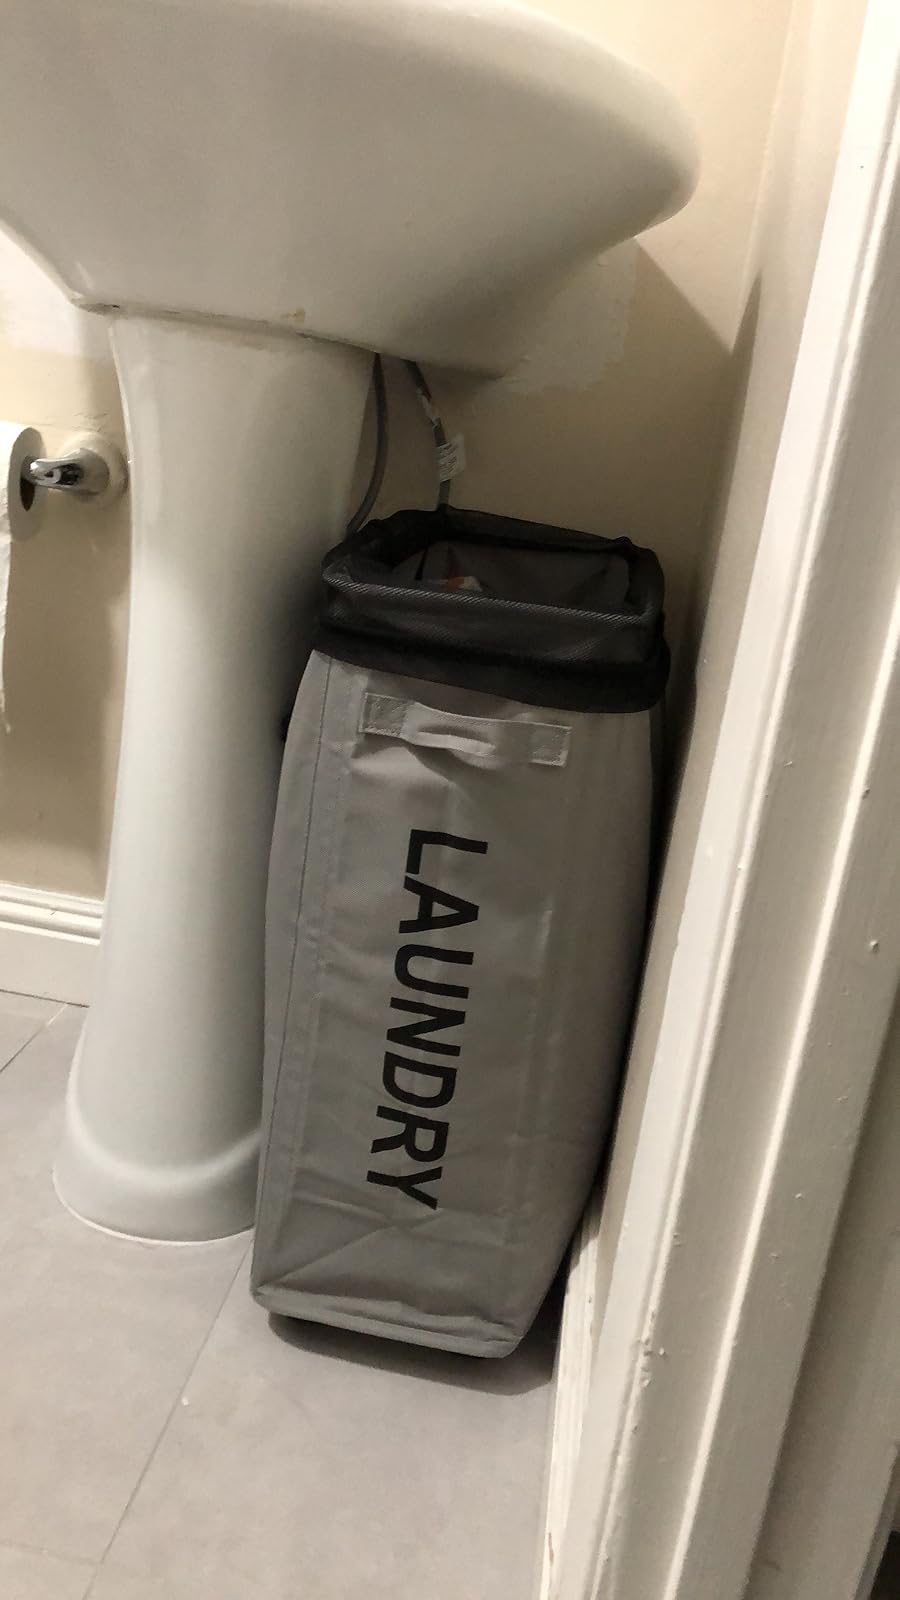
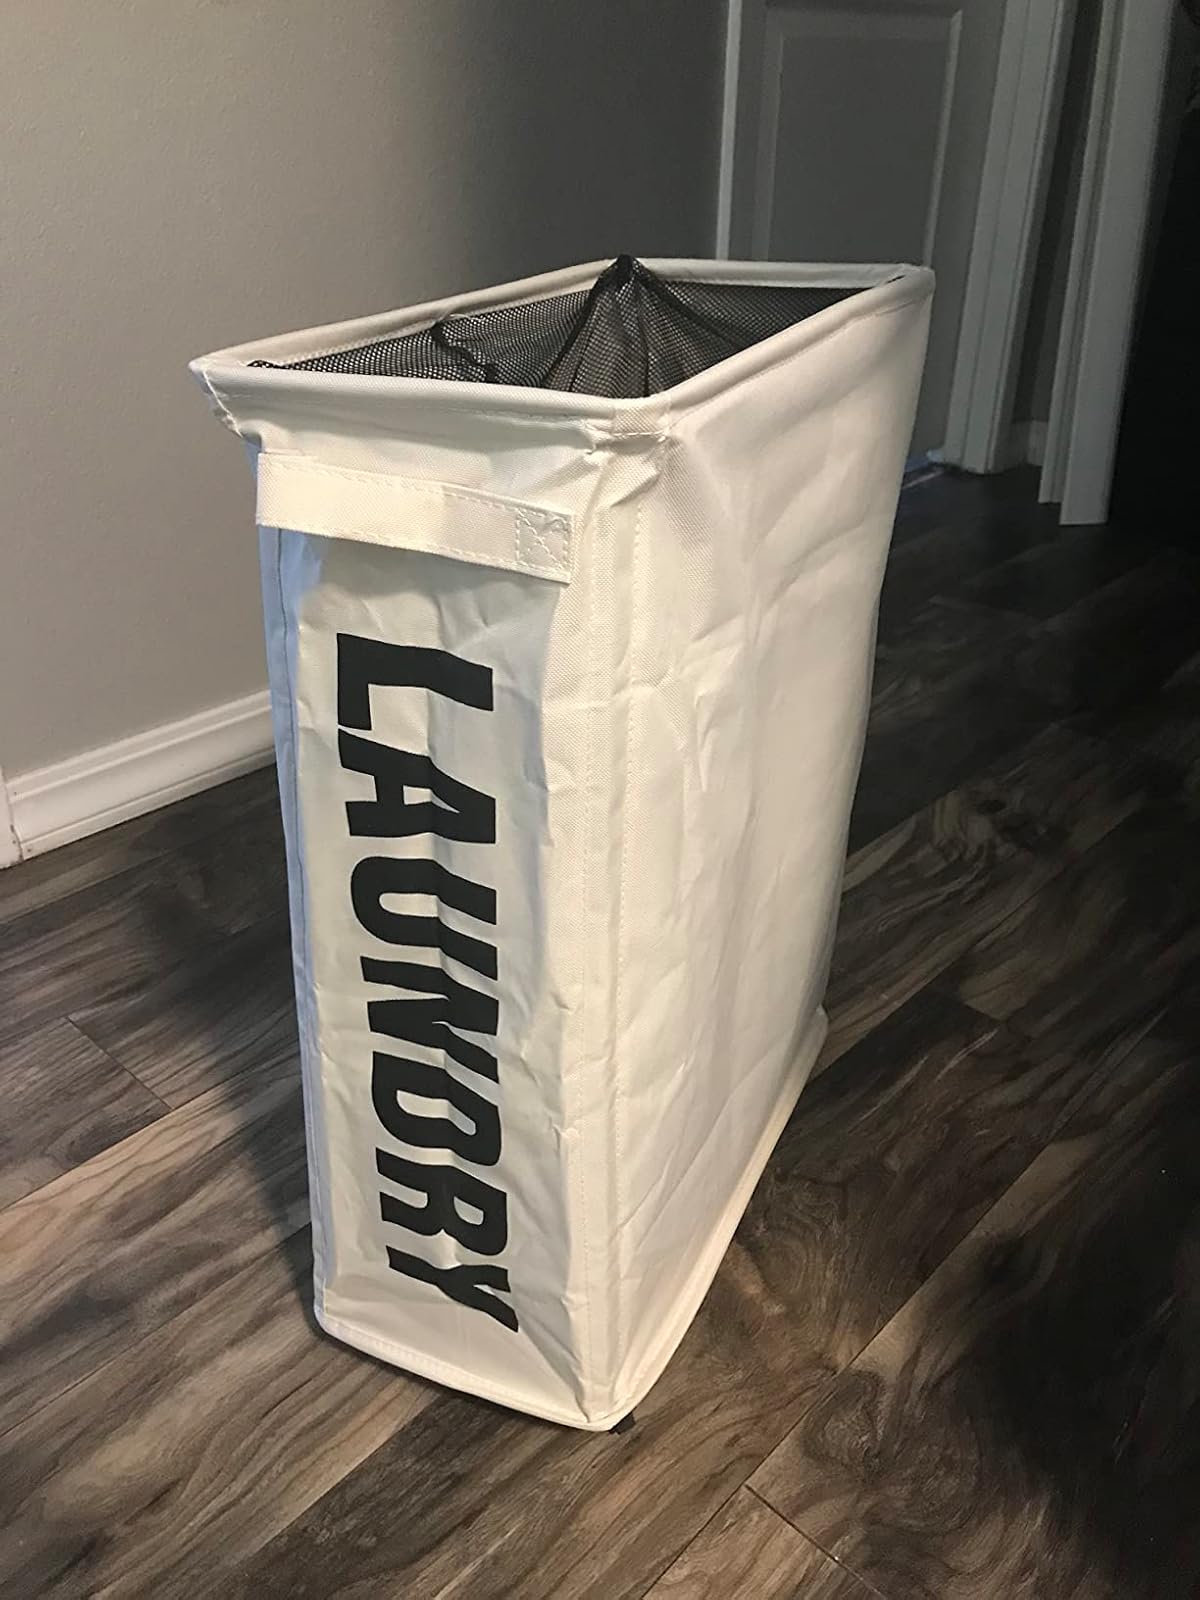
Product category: items_hamper
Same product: no